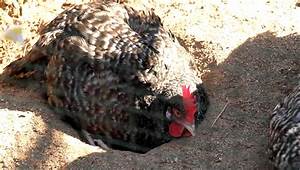
Label: gallina